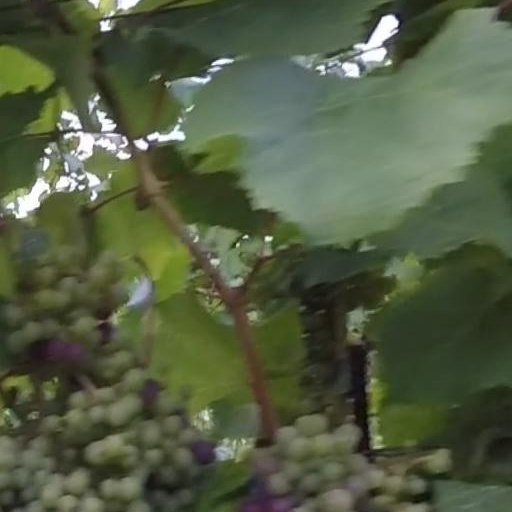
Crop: grape